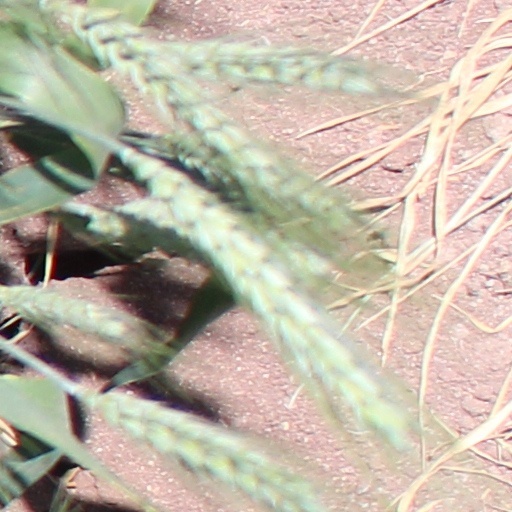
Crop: wheat